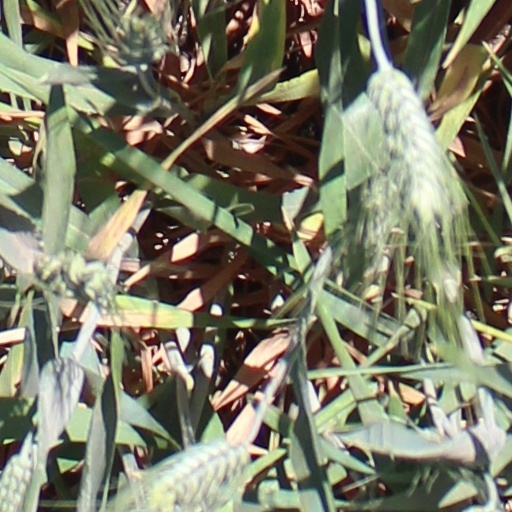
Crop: wheat